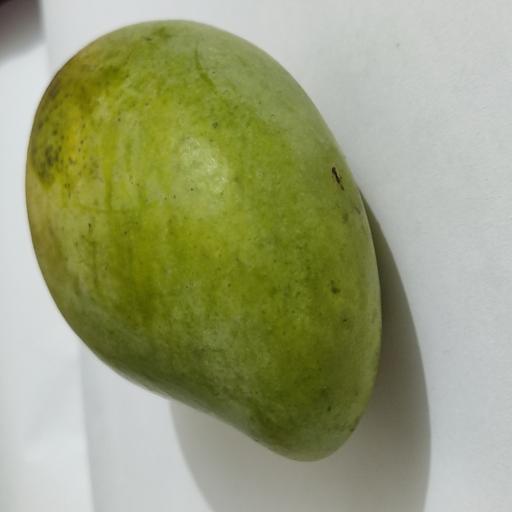
Crop type: Mango_Amrapali